Estonian National Opera

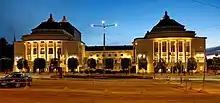
Night view of the Estonia Theatre

The opera company is also known as the Estonia Theatre after the building it occupies in downtown Tallinn. This was built as a national effort under the leadership of the "Estonia" society in 1913 and was opened to the public on 24 August of the same year.